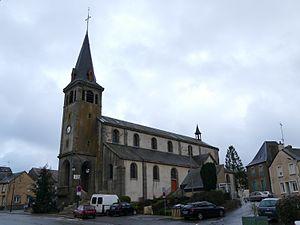
L'église Sainte-Thérèse à Pré-en-Pail (Mayenne, Pays de la Loire, France).
La liste des églises de la Mayenne recense de manière exhaustive les églises, cathédrale et basiliques situées dans le département français de la Mayenne.
Pré-en-Pail est une ancienne commune française, située dans le département de la Mayenne en région Pays de la Loire, devenue, le 1ᵉʳ janvier 2016, une commune déléguée de la commune nouvelle de Pré-en-Pail-Saint-Samson.